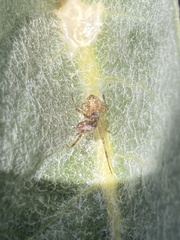
Species: Lactrodectus_hesperus